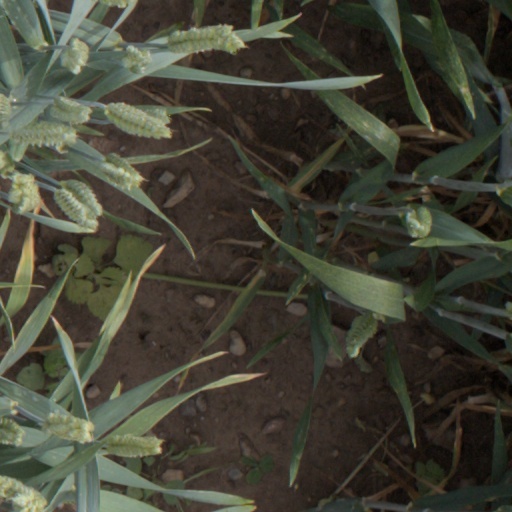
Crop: wheat